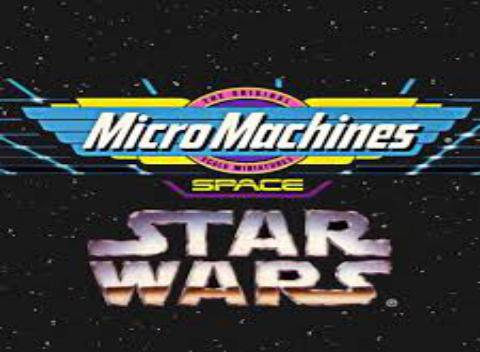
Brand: micro machines
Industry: Leisure